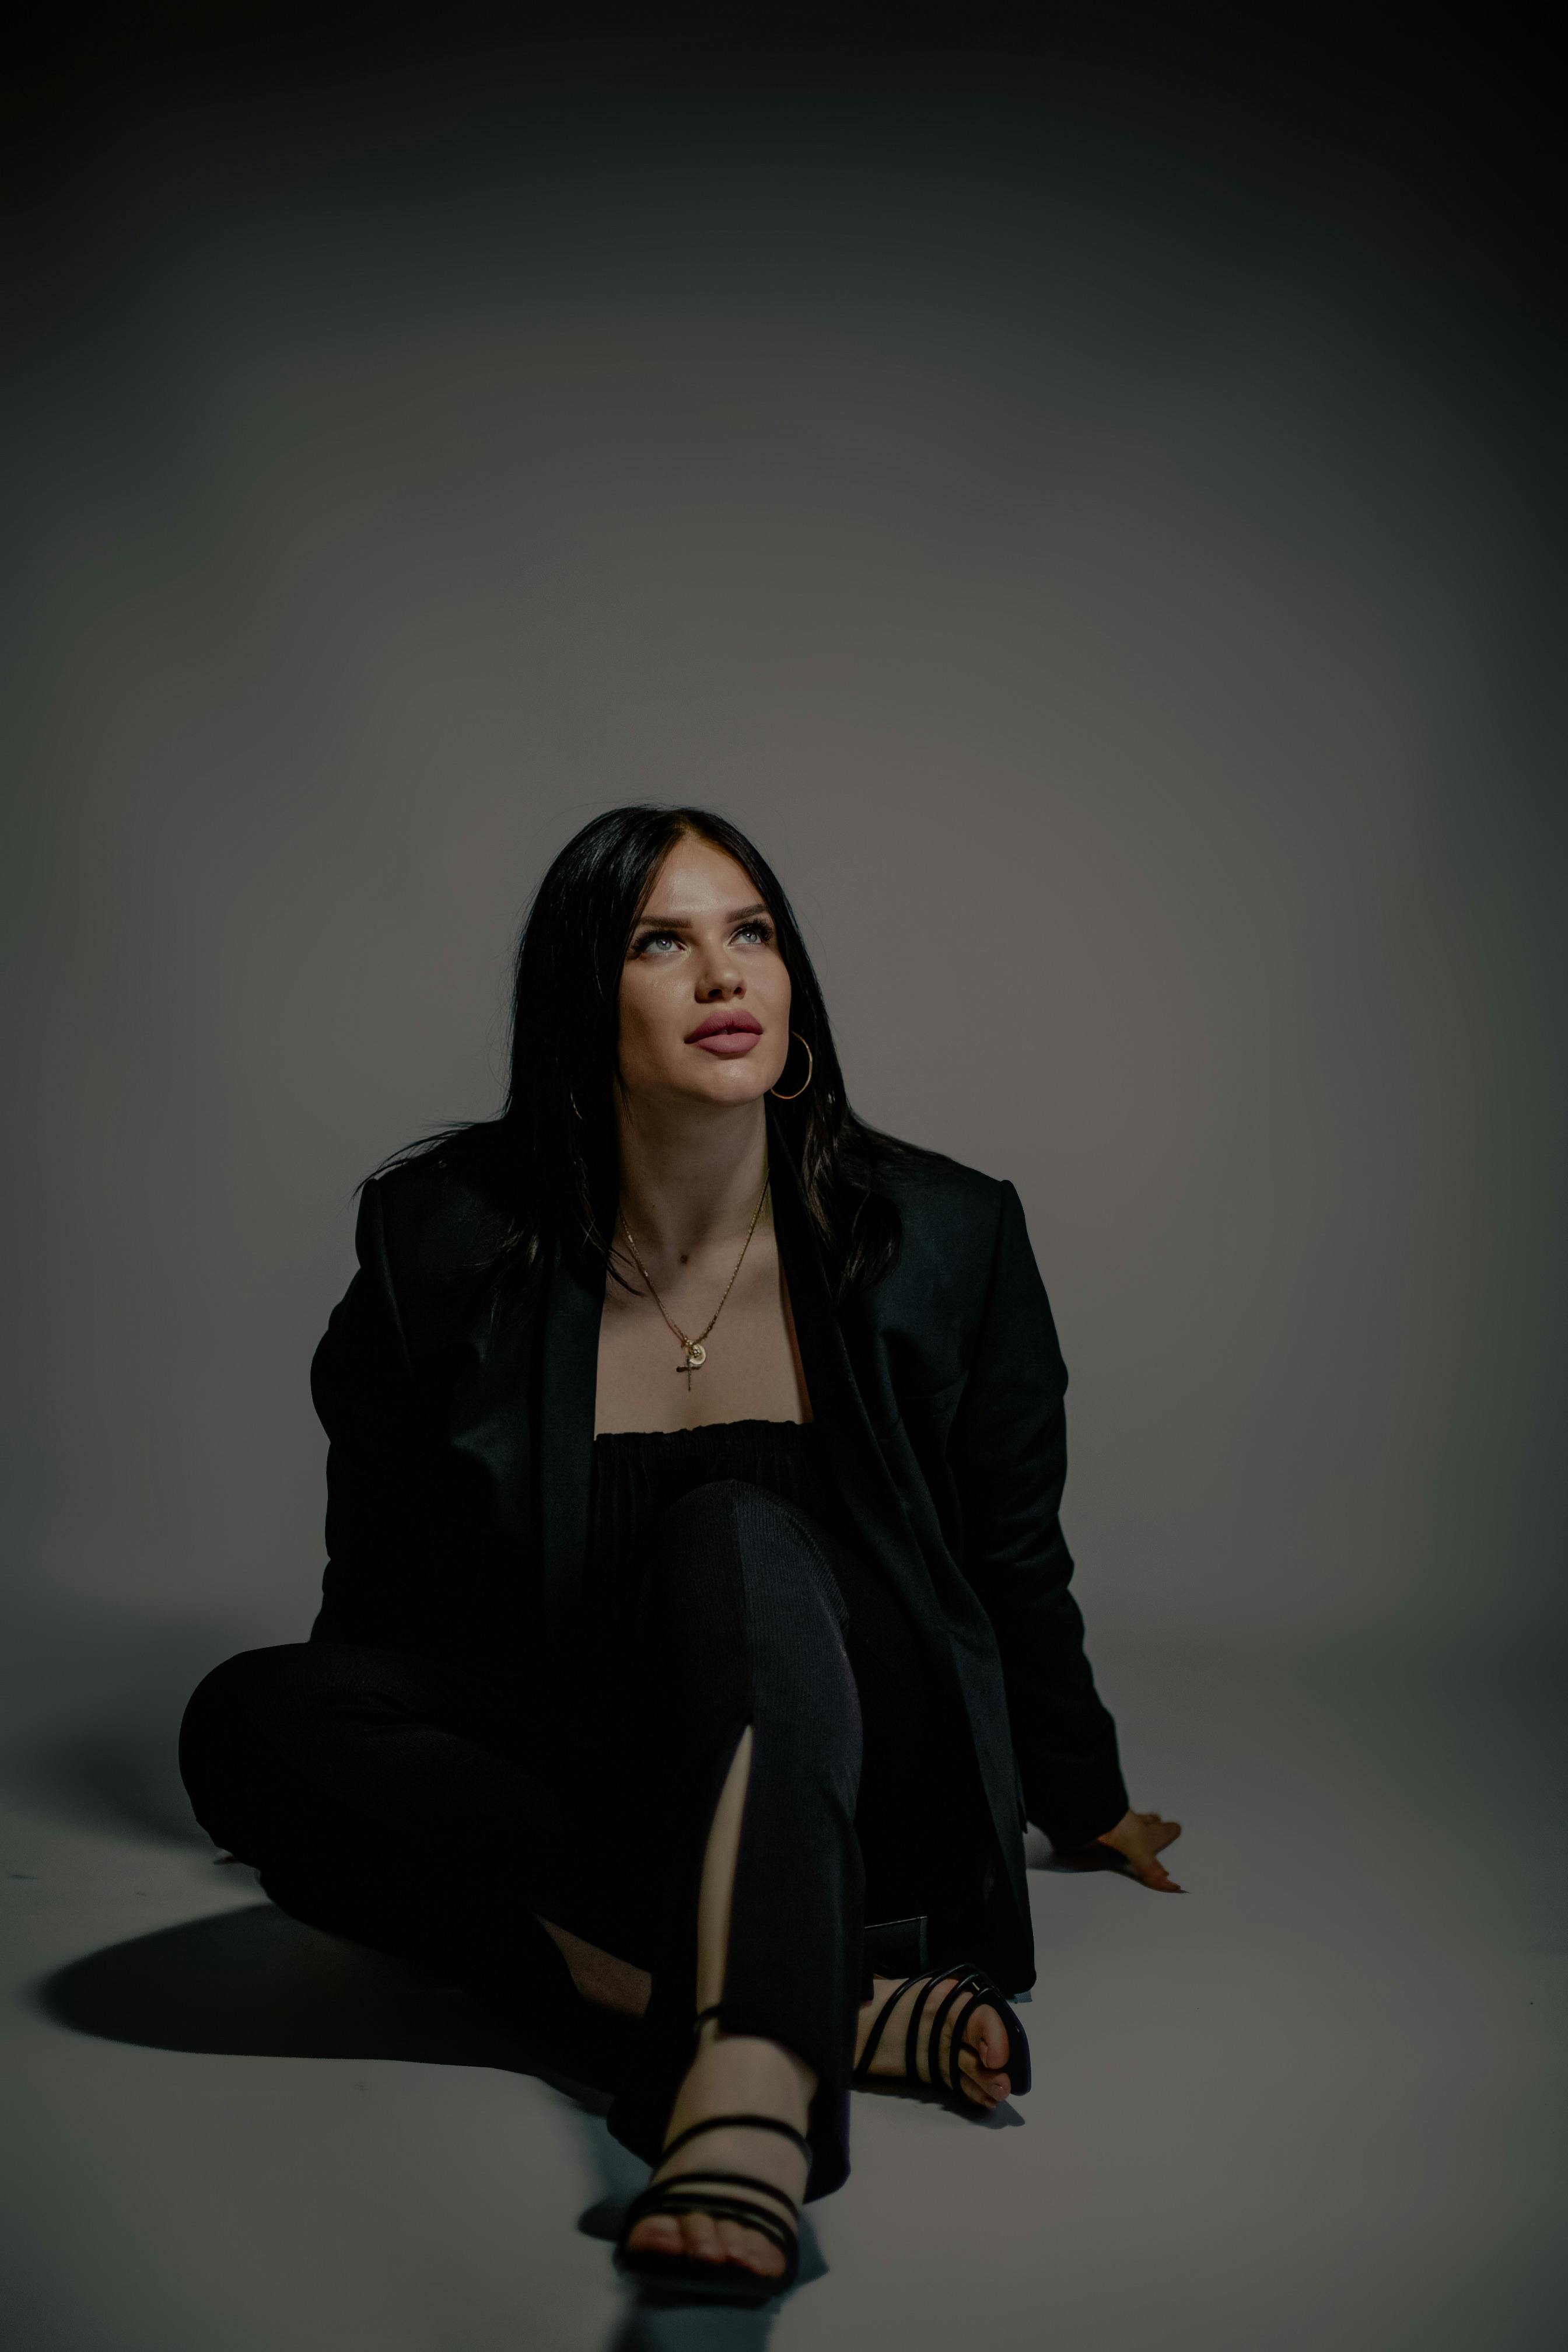
woman, sleeve, black hair, fashion, beauty, black, fashion model, blazer, long hair, elbow, sitting, photo shoot, model, fashion design, portrait photography, gesture, layered hair, design